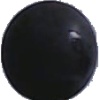
Label: blue_grape